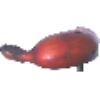
Label: red_banana